NMDA receptor

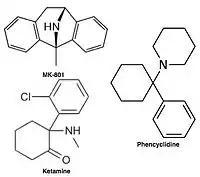
Figure 4: The chemical structures of MK-801, phencyclidine and ketamine, high affinity uncompetitive NMDA receptor antagonists

The NMDA receptor is modulated by a number of endogenous and exogenous compounds: